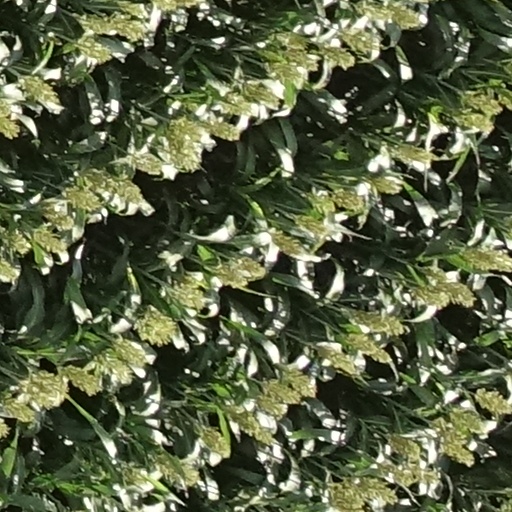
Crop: sorghum